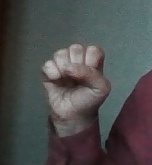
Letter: saad